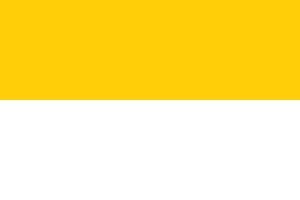
Dans la Confédération germanique, un Standesherr était le chef d'une ancienne maison princière ou comtale du Saint-Empire romain germanique dont les possessions avaient été médiatisées.